Vasile Pogor

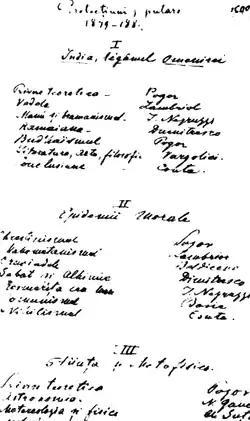
Pogor's handwritten program for the "prelecțiuni" program of 1879 and 1880. He sets aside for himself lectures on Buddhism ("Bud'haïsmul") and Christianity

From early 1859, Moldavia and Wallachia formed a single Romanian state, known as the "United Principalities" and ruled upon by "Domnitor" Alexandru Ioan Cuza. Still employed by the Moldavian appellate court under Cuza's regime, Pogor objected to the fiscal policies of Premier Nicolae Kretzulescu. In early 1863, he split with the pro-Cuza camp, attempting to lead tax resistance in Moldavia; this resulted in him being stripped of his government job. His resignation was recorded in September 1863, shortly followed by his colleague Alexandru Papadopol-Calimah. By then, he had resumed his literary projects. The first achievement of Pogor's work as a translator was his retelling of Goethe's "", with Nicolai Skelitti as co-author, saw print in 1862. Samples of his own poetry were published by the pro-Cuza magazine "Din Moldova", whose editor was a future enemy, the Romantic novelist and scholar Bogdan Petriceicu Hasdeu.